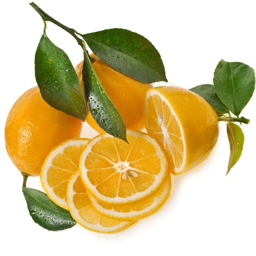
food isolated on a white background photo